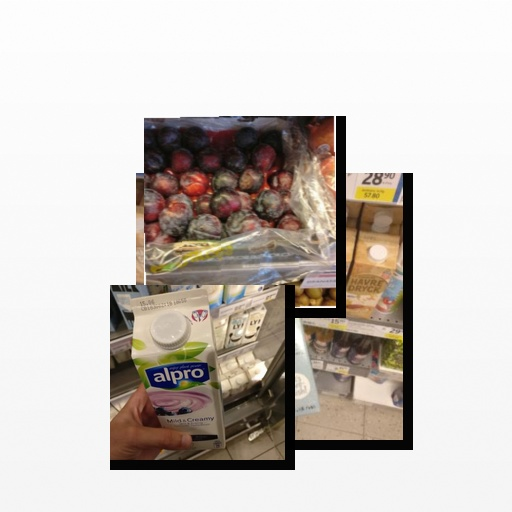
Food items: blueberry_soyghurt, plum, oat_milk